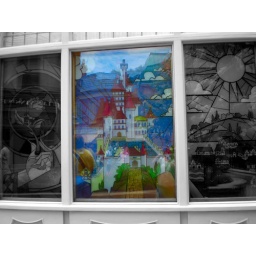
Some fun in Photoshop with the beautiful stained glass windows in the France Pavilion in EPCOT. June 2008